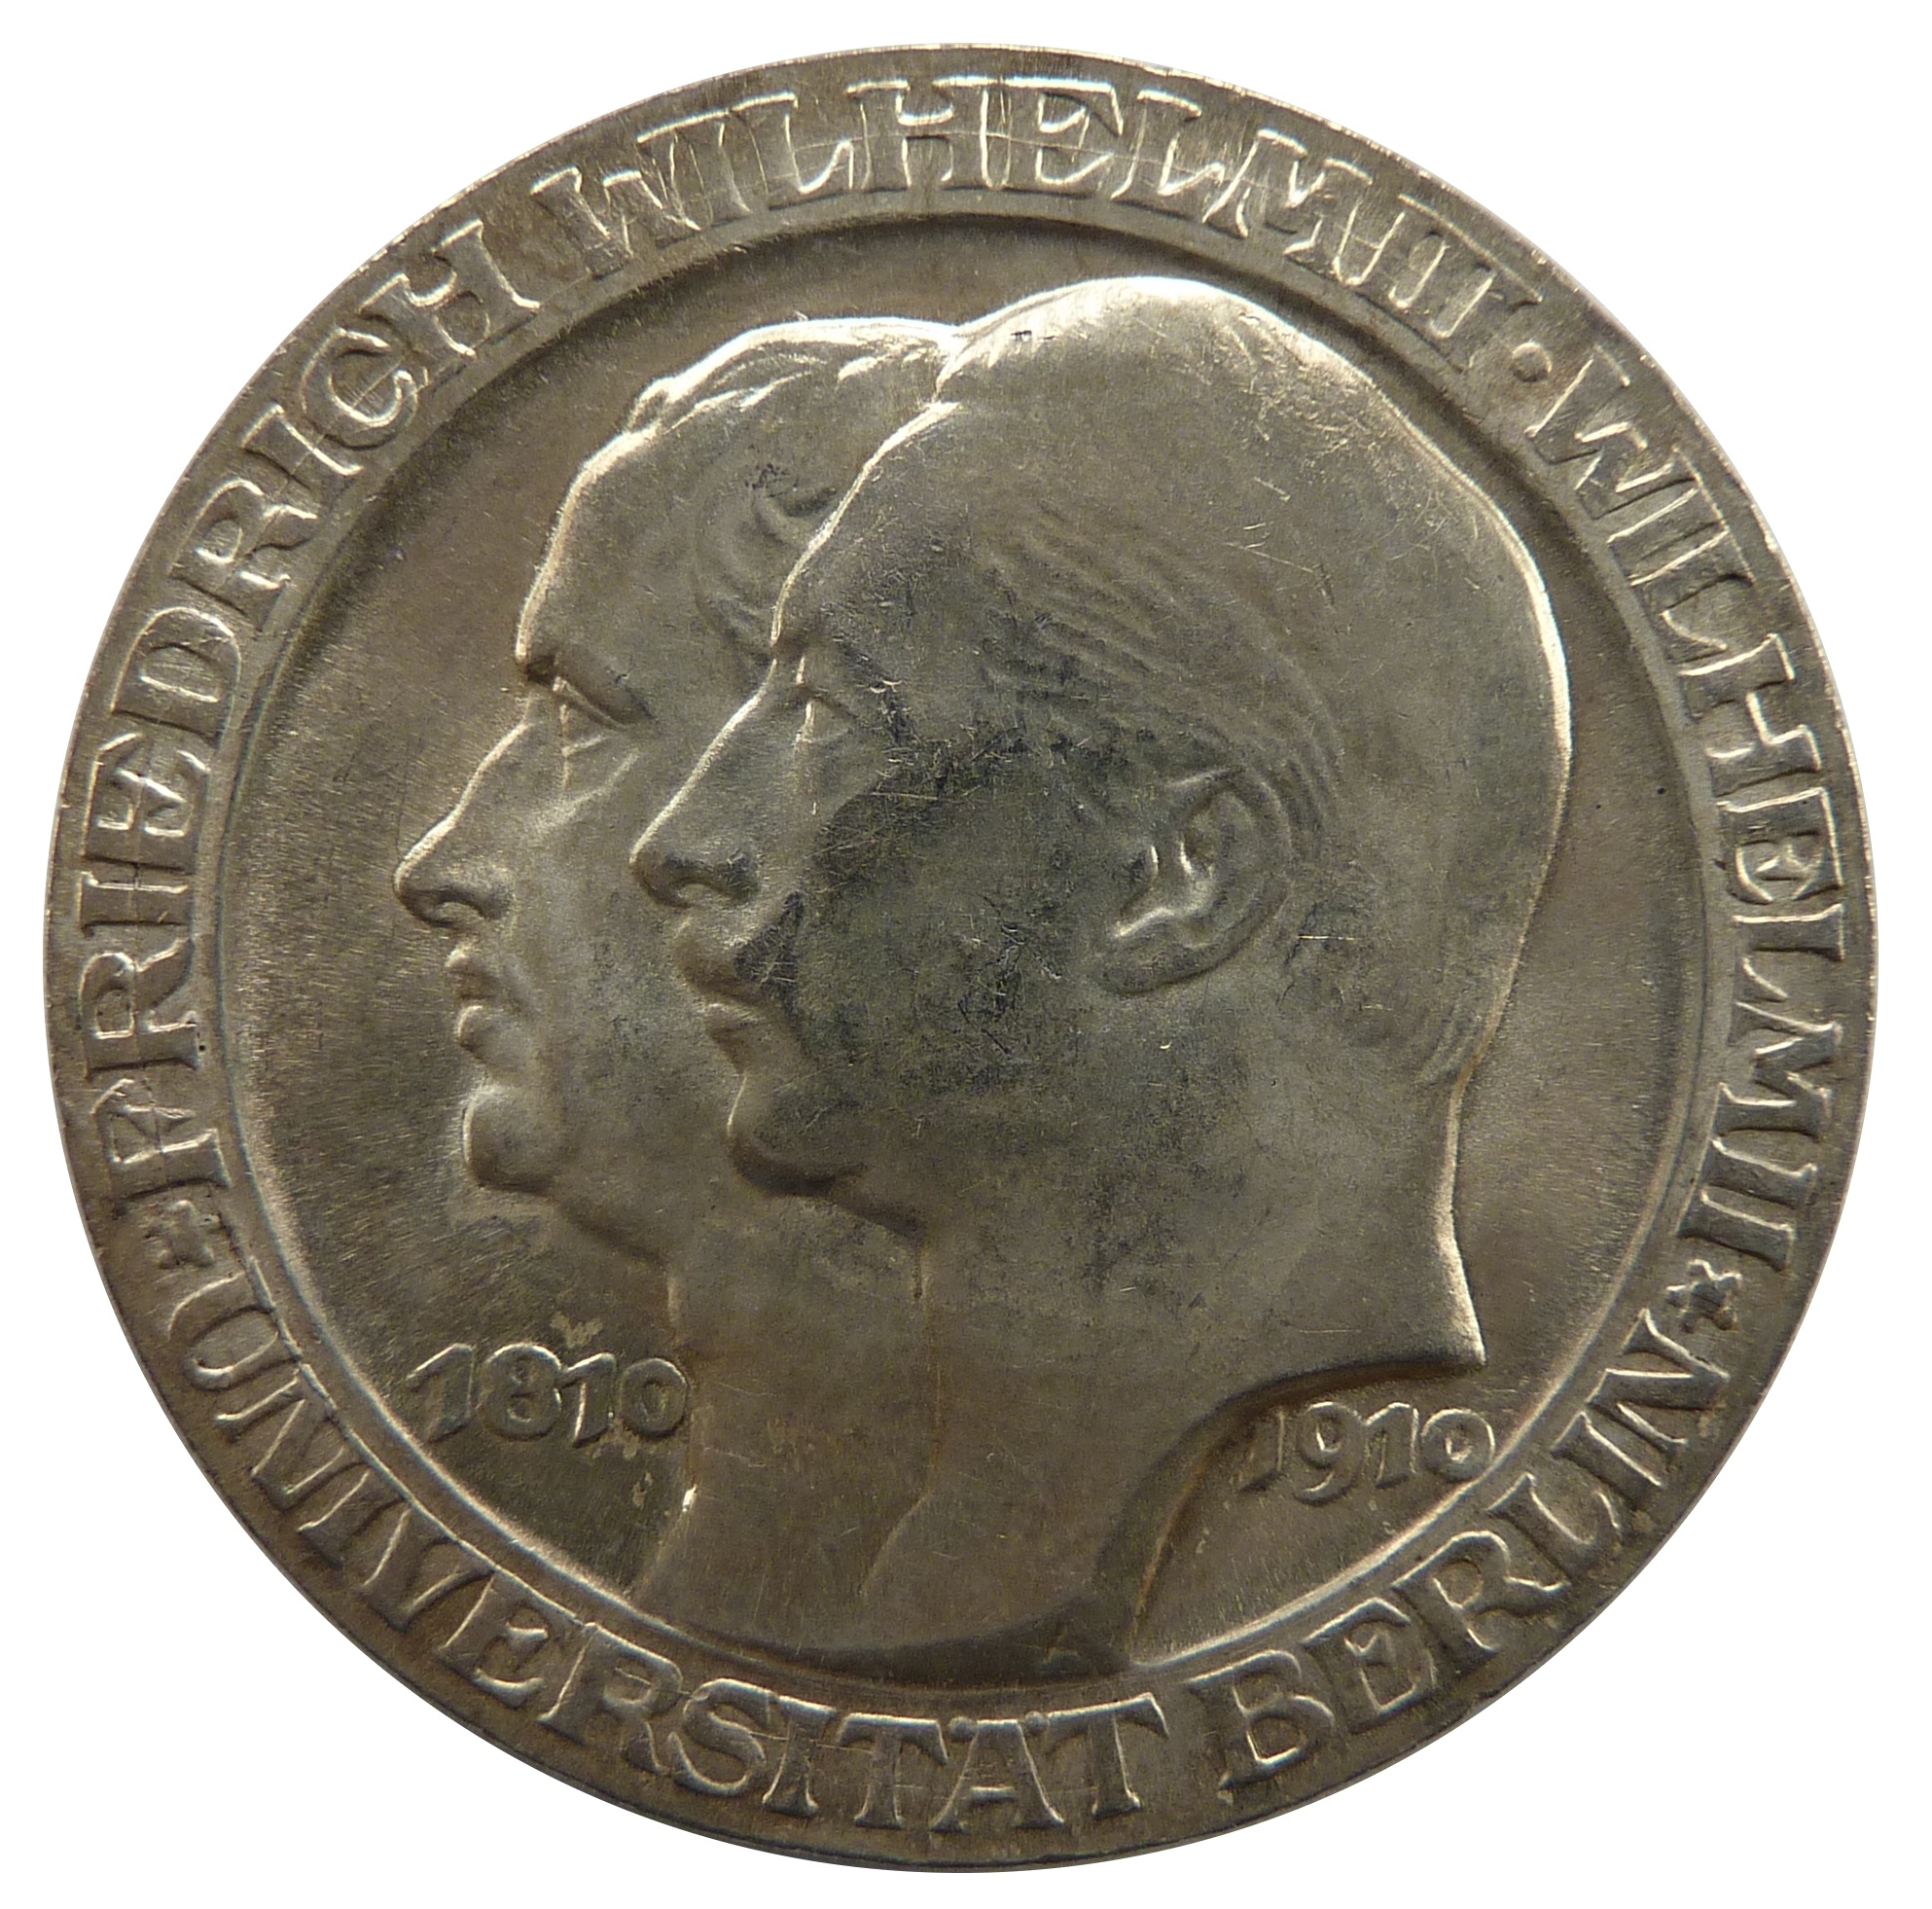
symbol, metal, money, cash, face, silver, currency, coin, mark, bronze, quarter, finance, exchange, commemorative, numismatics